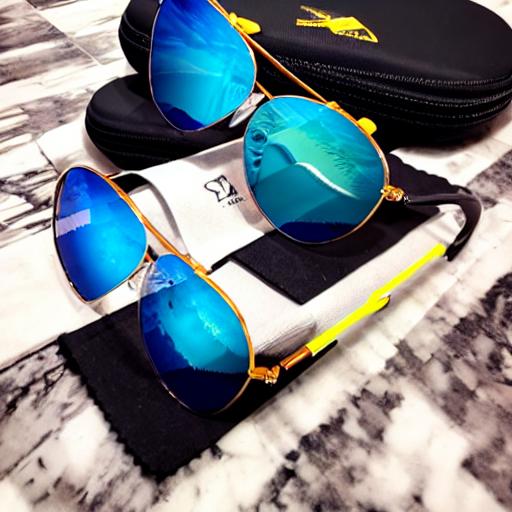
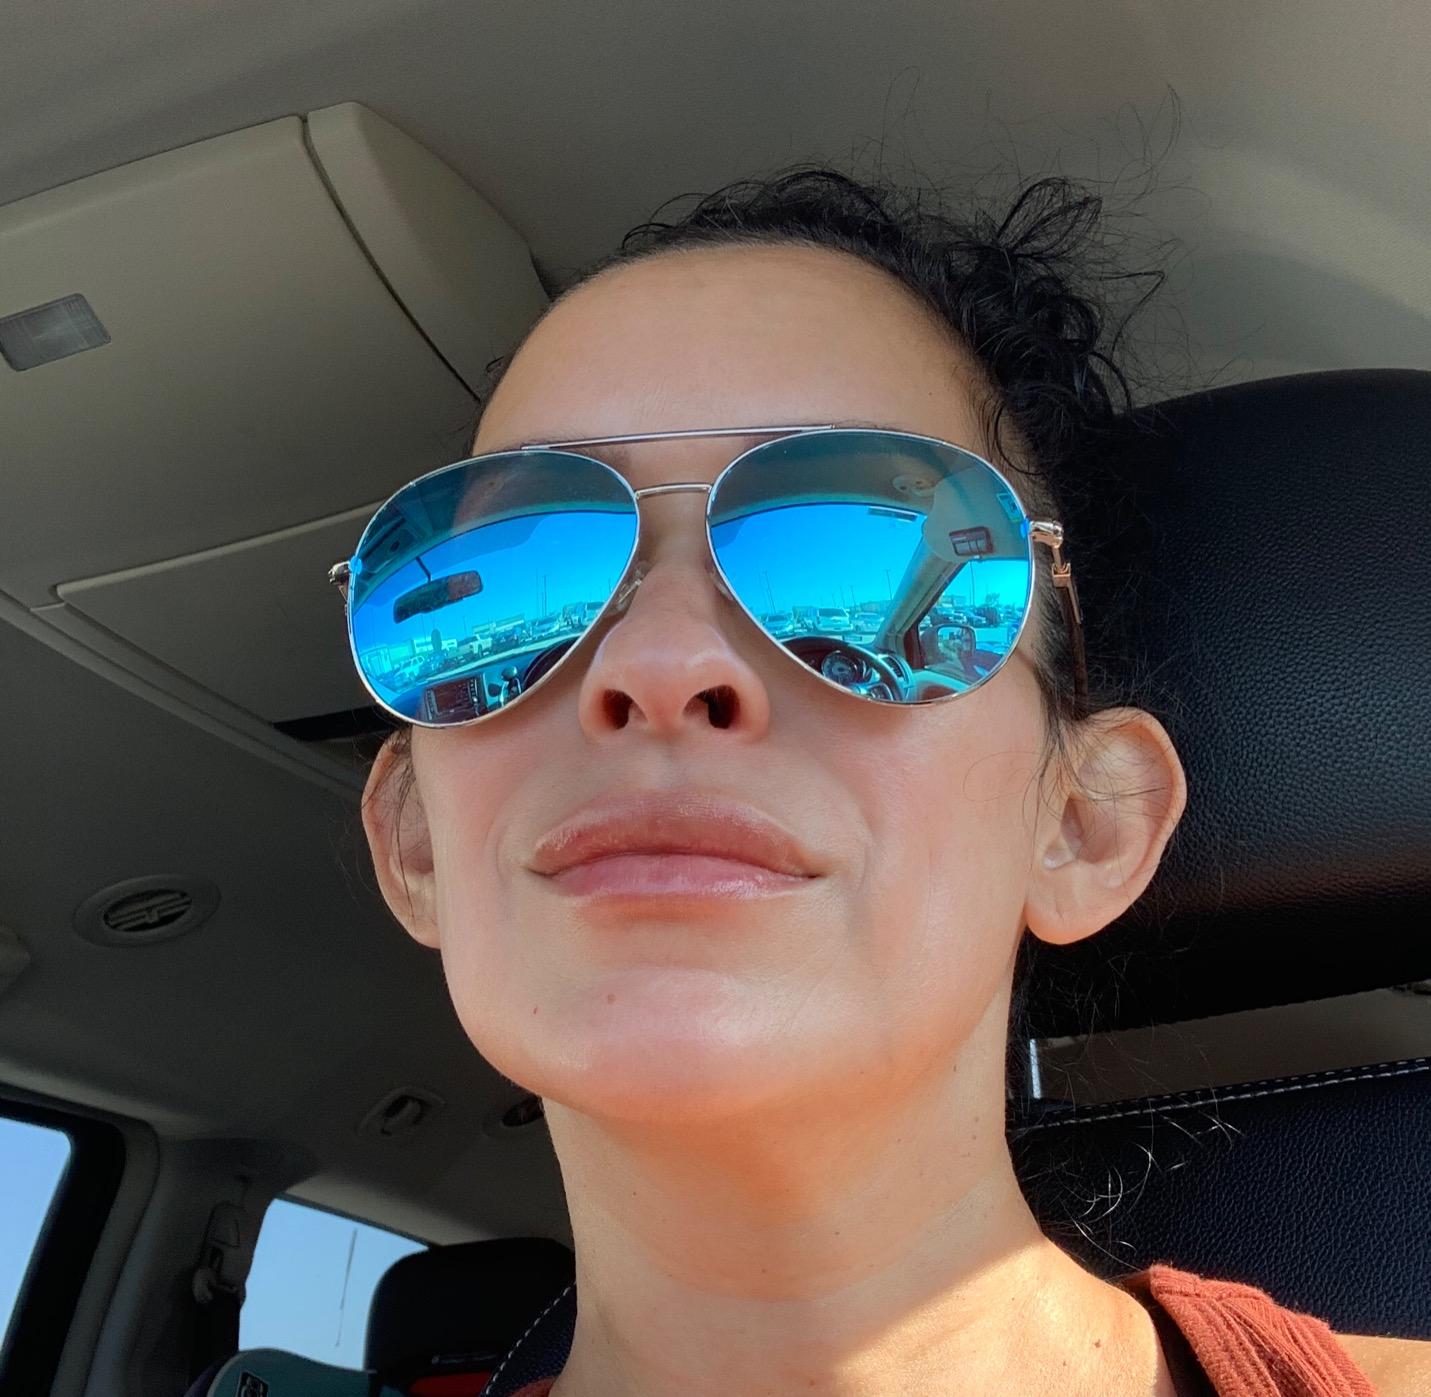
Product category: accessories_sunglasses
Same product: no